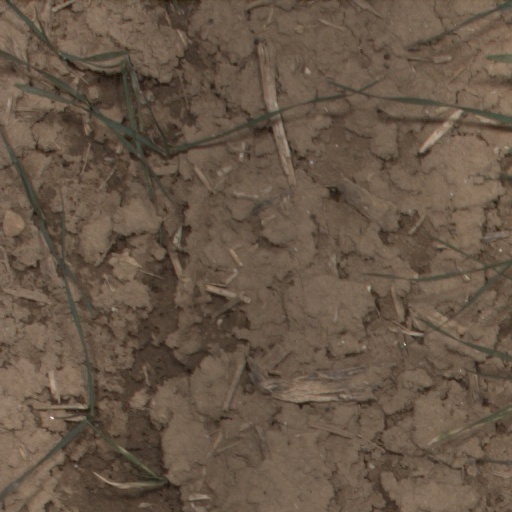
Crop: wheat